Peckham Rye railway station

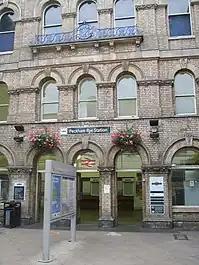
Peckham Rye Station main entrance

Peckham Rye is an interchange station between the Windrush line of the London Overground and National Rail services operated by Southeastern, Southern and Thameslink, located in Peckham town centre in South London.